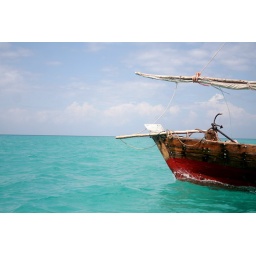
boat in aqua green